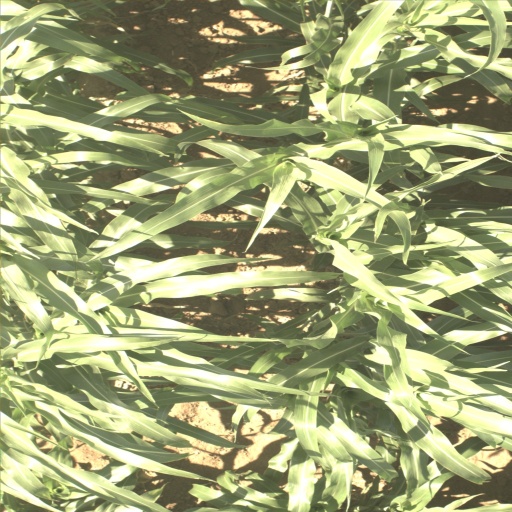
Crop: sorghum